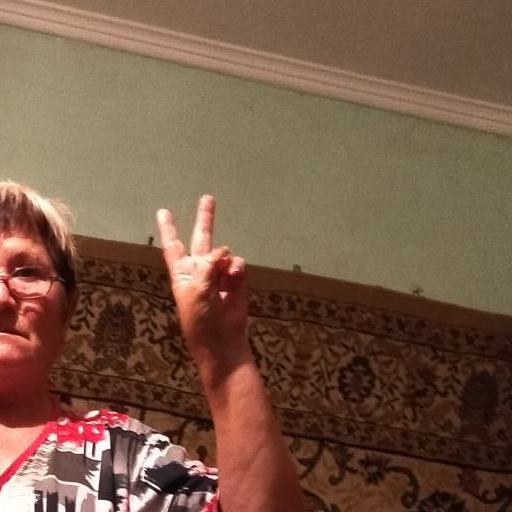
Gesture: peace